Olympian 5

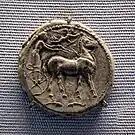
Coin of Messana, . Mule-car

Some suppose that Olympian 4 and Olympian 5 both refer to the same victory, namely a victory with the mule-car, which was possibly won in 456, four years before the victory with the horse-chariot of 452, recorded in two MSS. On this view, Olympian 4 was sung in the festal procession, and Olympian 5 at the banquet. A scholium in the Ambrosian and five other MSS states that Olympian 5 was not in the original texts (ἐν τοῖς ἐδαφίοις), but was nevertheless assigned to Pindar in the annotations of the Alexandrian grammarian, Didymus.